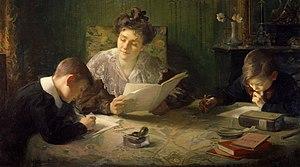
Le devoir de Henri Jamet daté de 1903.
Henri Pierre Jamet né à Gien le 25 septembre 1858 et mort à Gargilesse le 17 octobre 1940 est un peintre français.